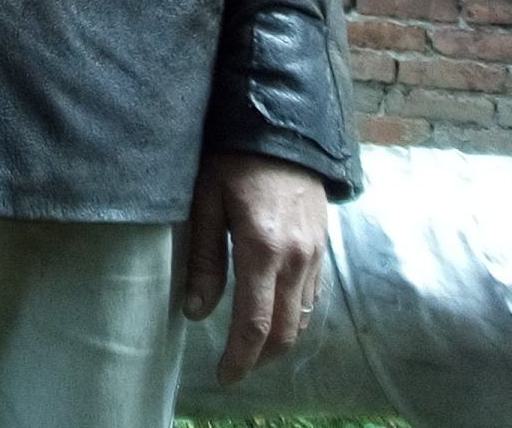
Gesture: no_gesture